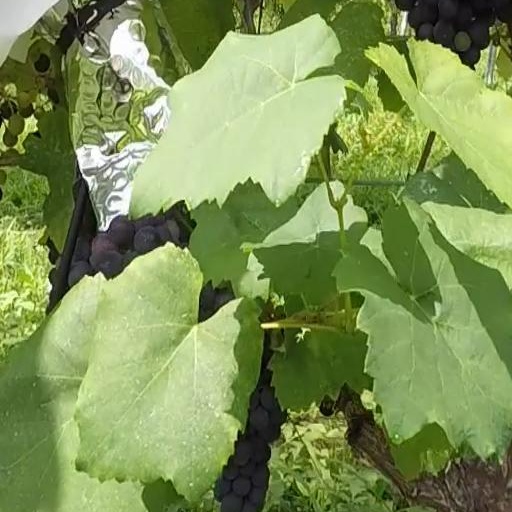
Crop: grape